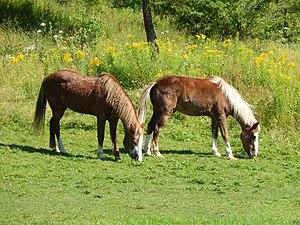
Chevaux de l'île de sable dans le parc faunique Shubenacadie.